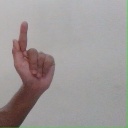
अक्षर: ळ